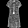
Label: Dress